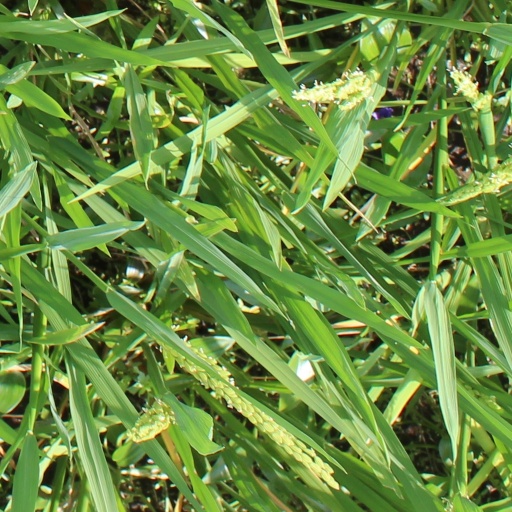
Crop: rice